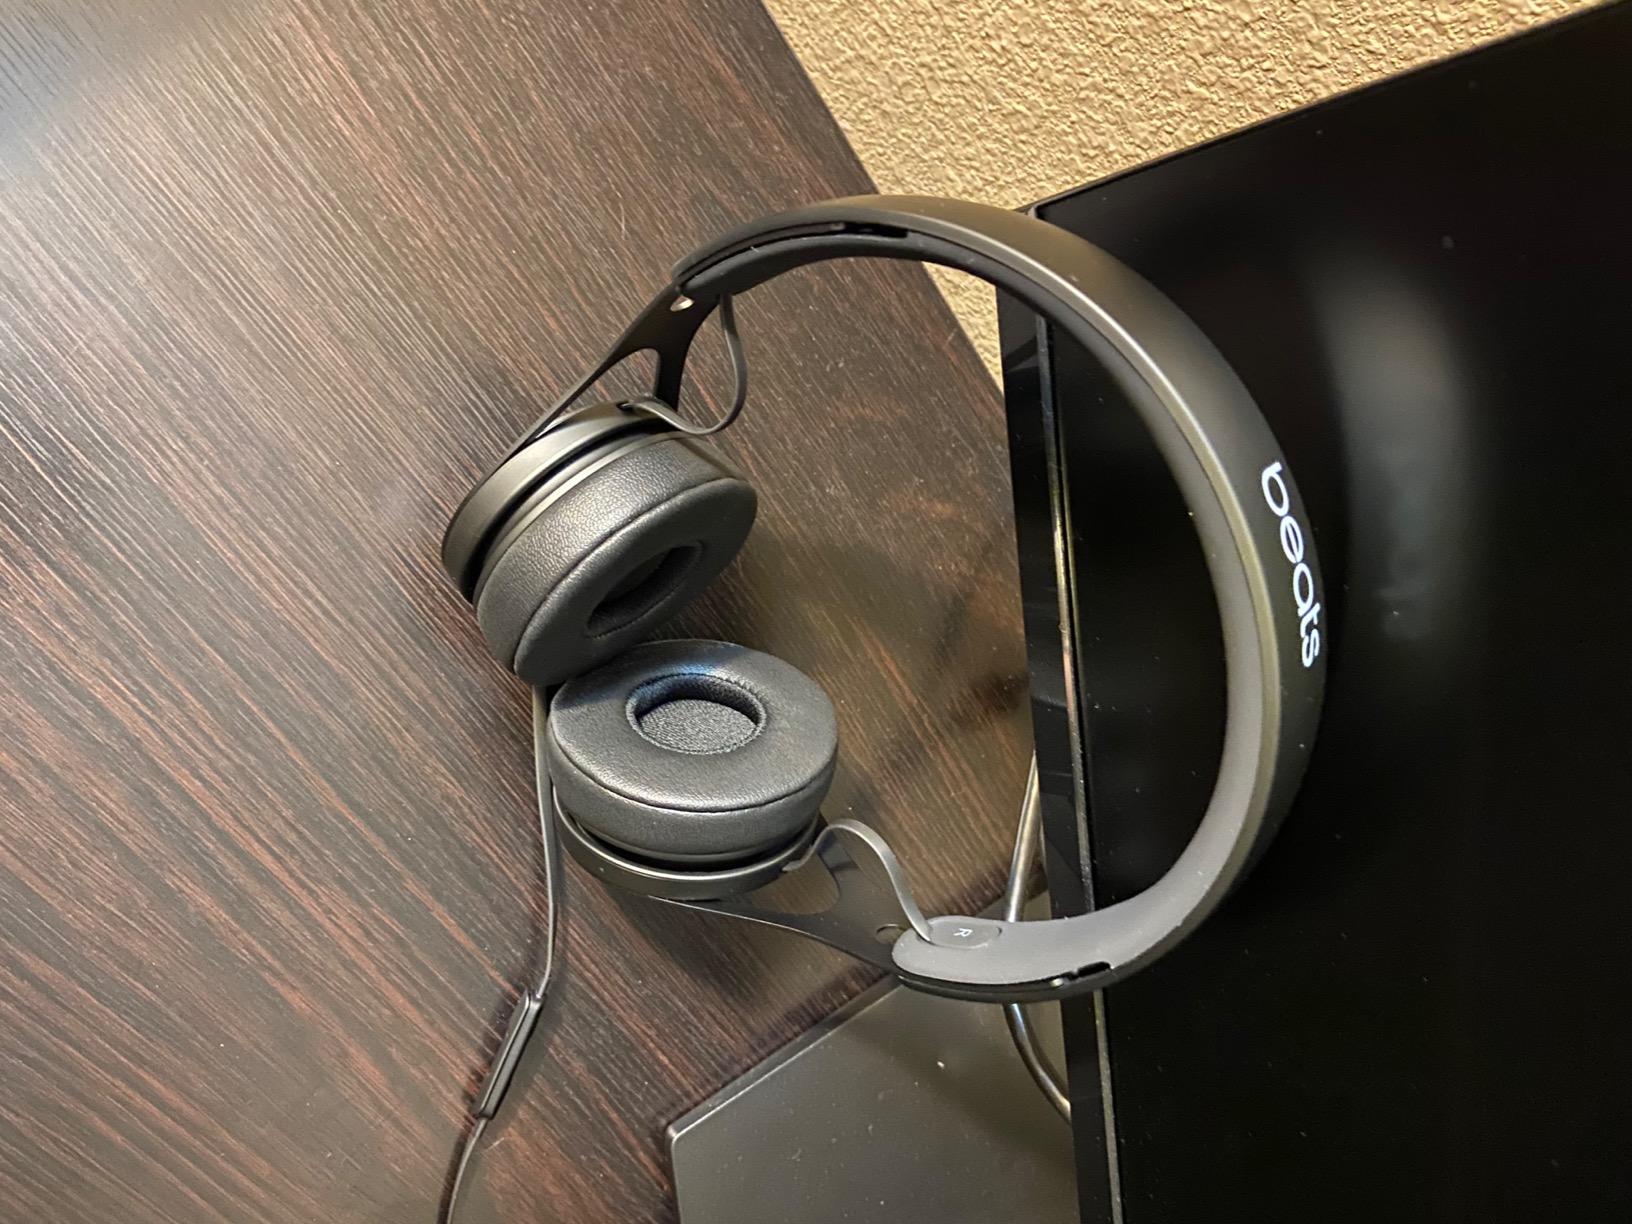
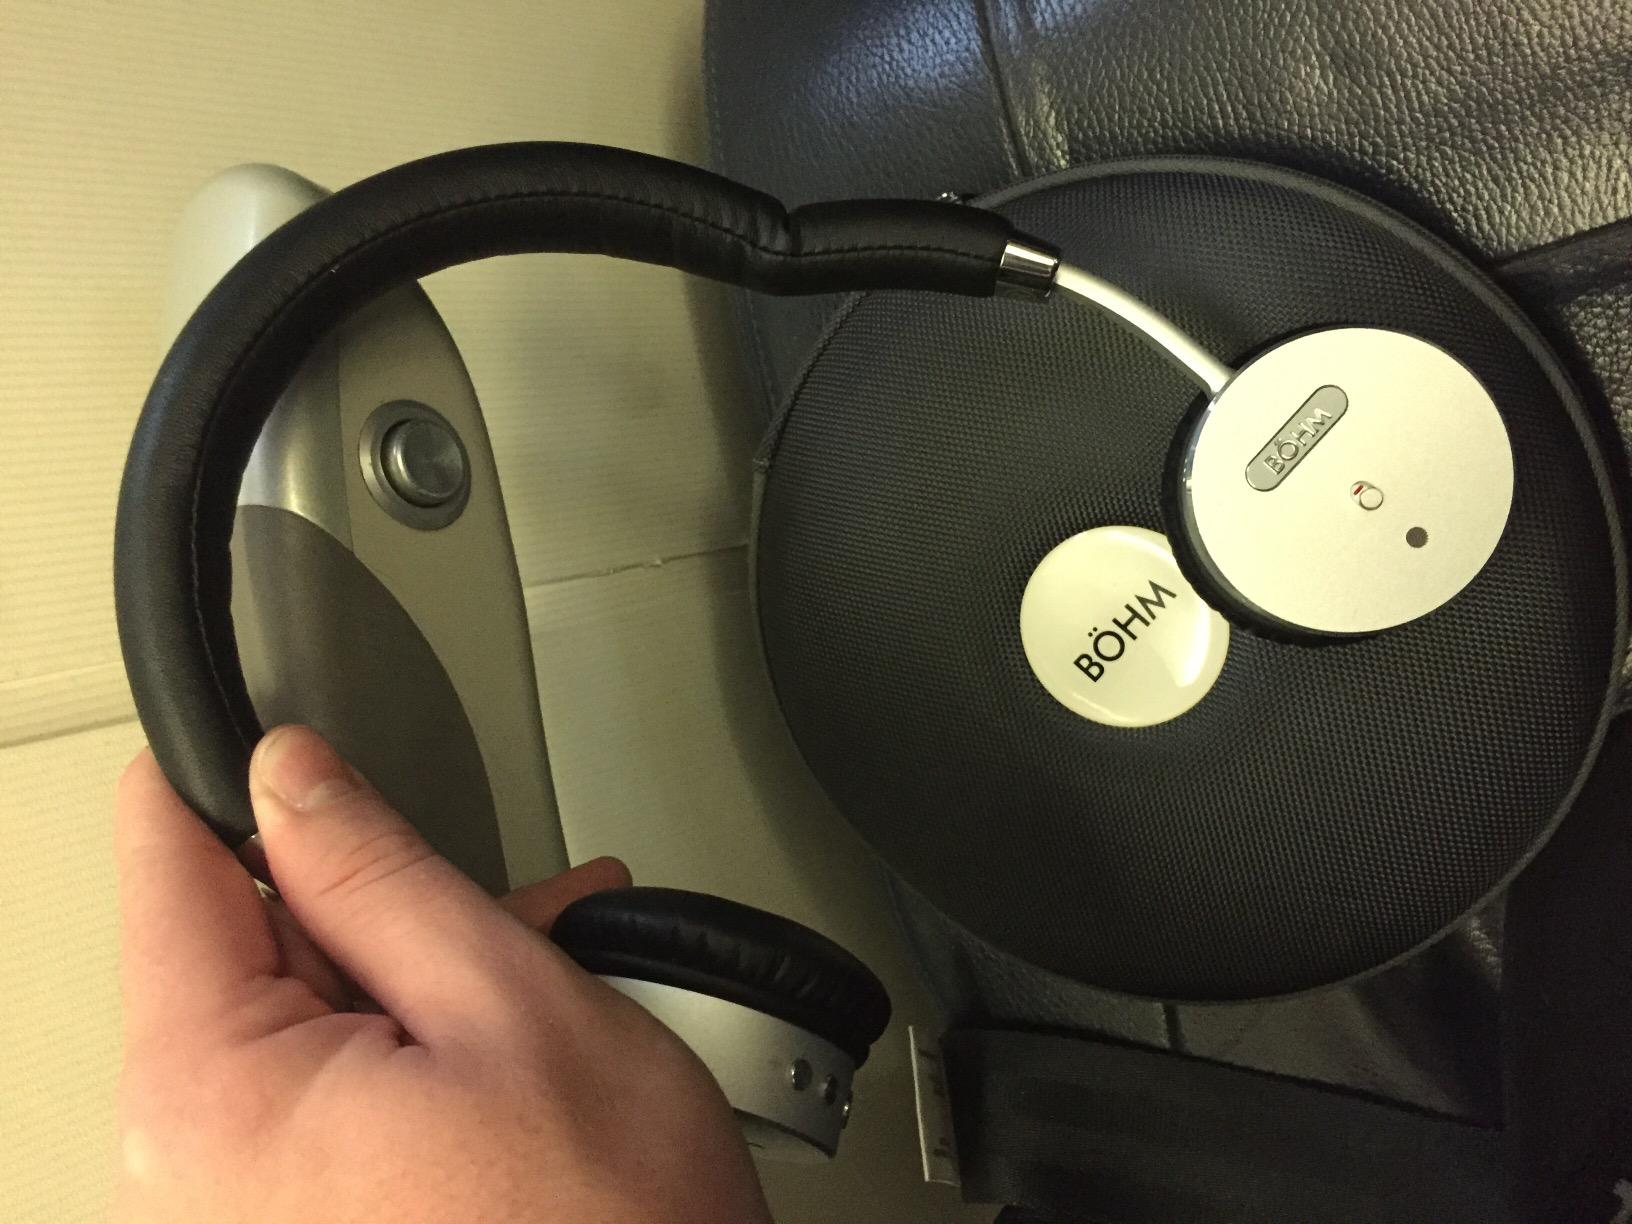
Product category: headphones
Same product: no